Edward Lewknor (died 1605)

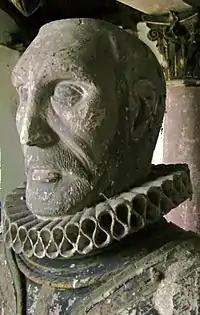
Sir Edward Lewkenor (d. 1605).

Sir Edward Lewknor or Lewkenor (1542 – 19 September 1605) was a prominent member of the puritan gentry in East Anglia in the later Elizabethan period, and an important voice on religious matters in the English Parliament.